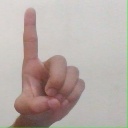
अक्षर: ड